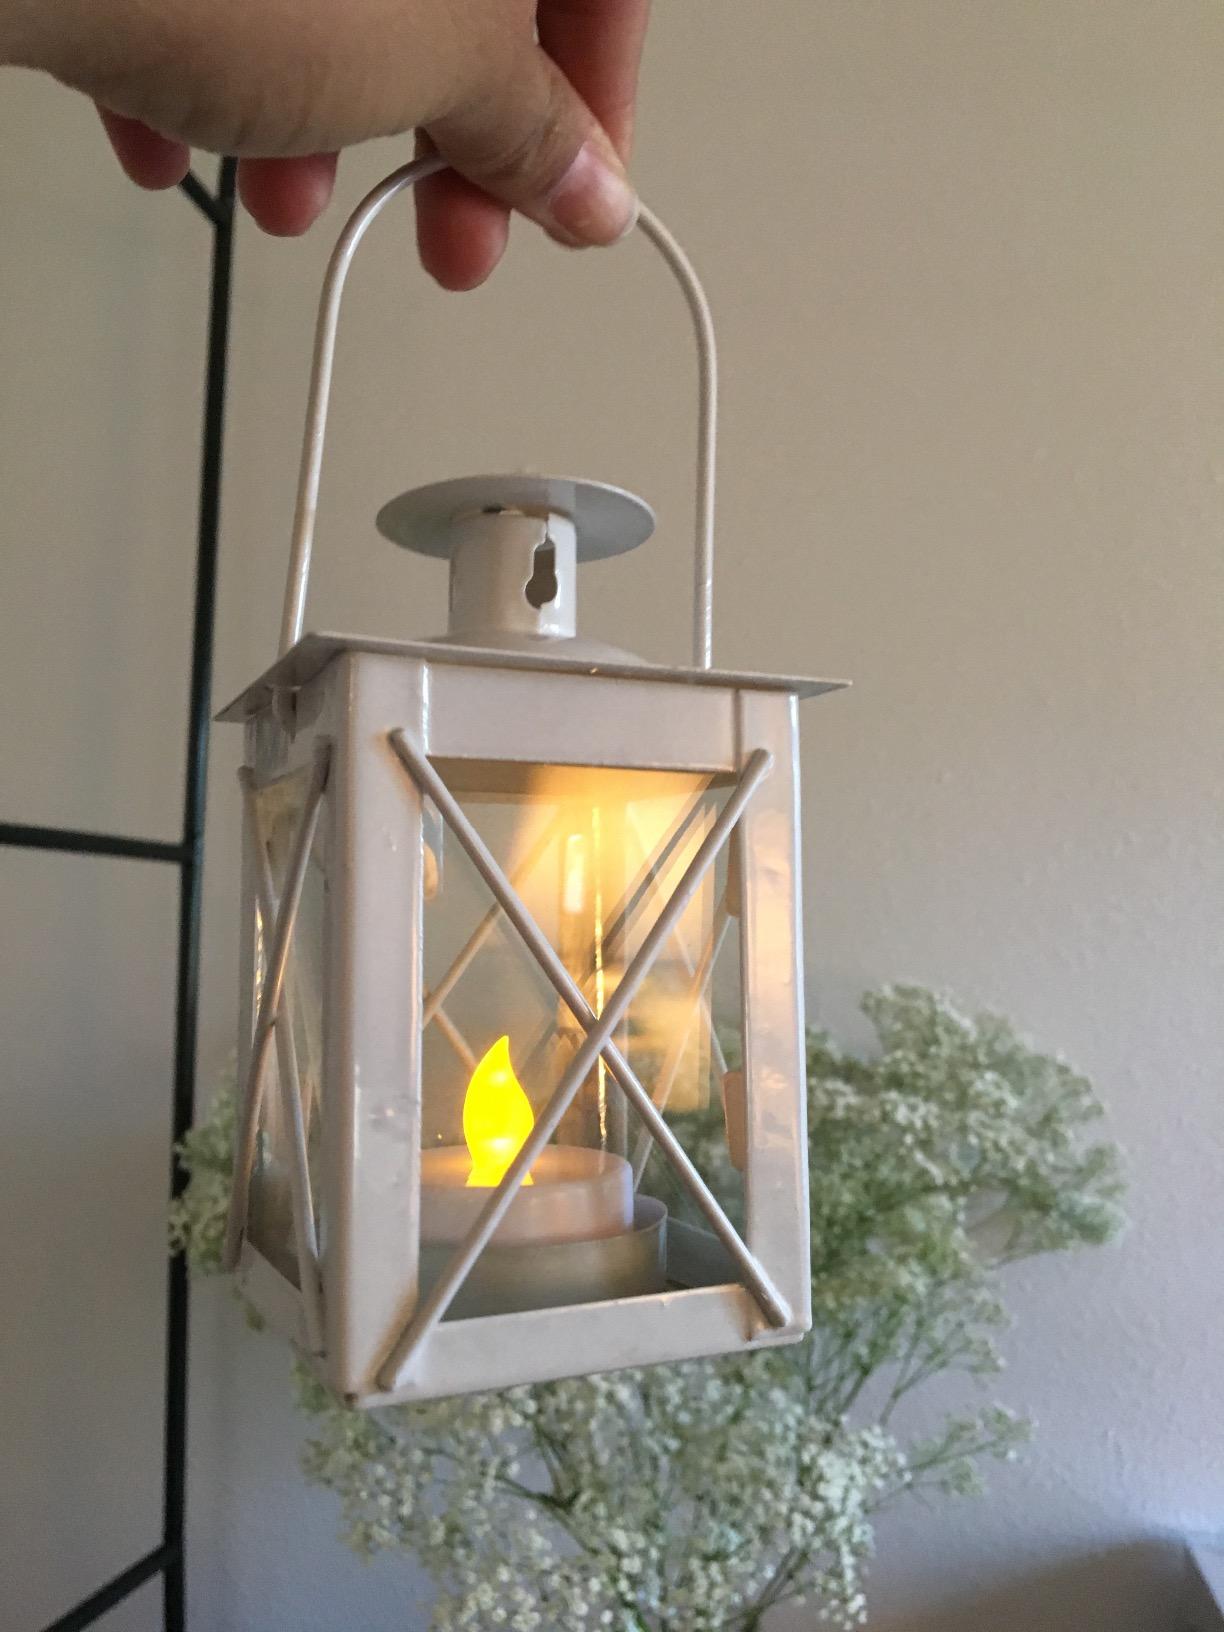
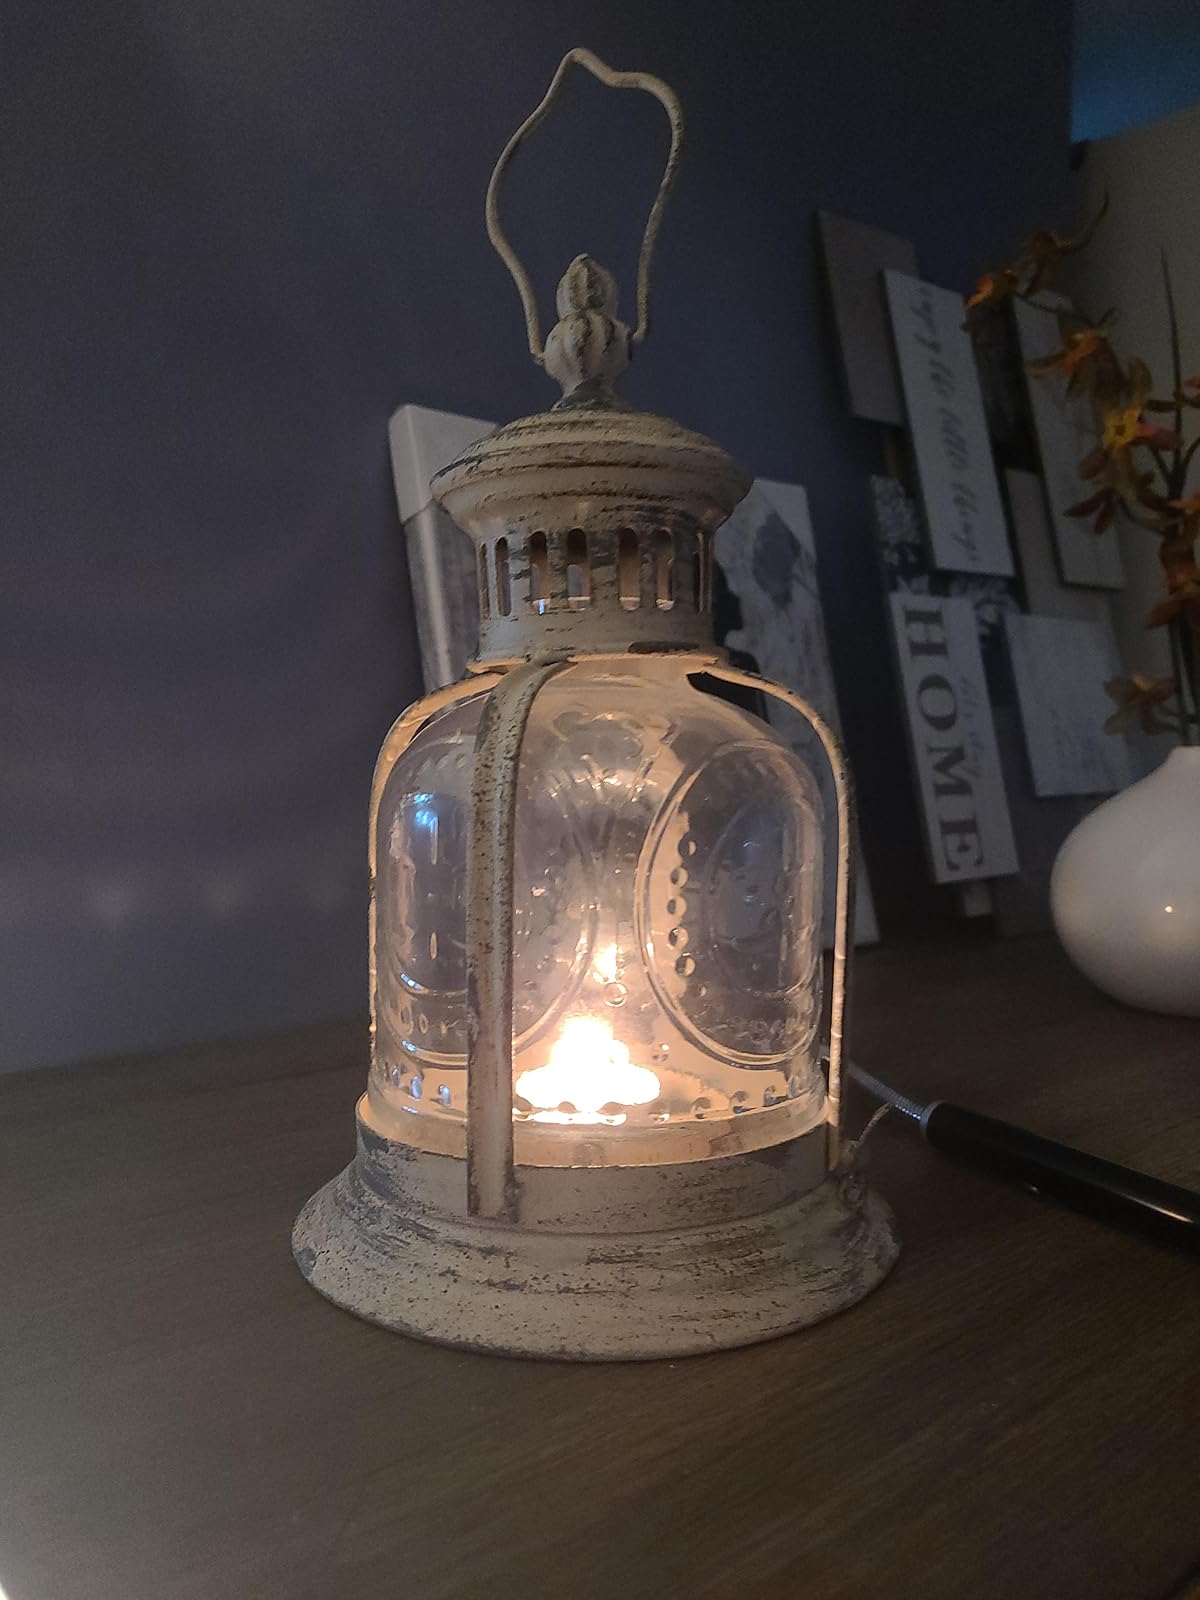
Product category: lantern
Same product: no